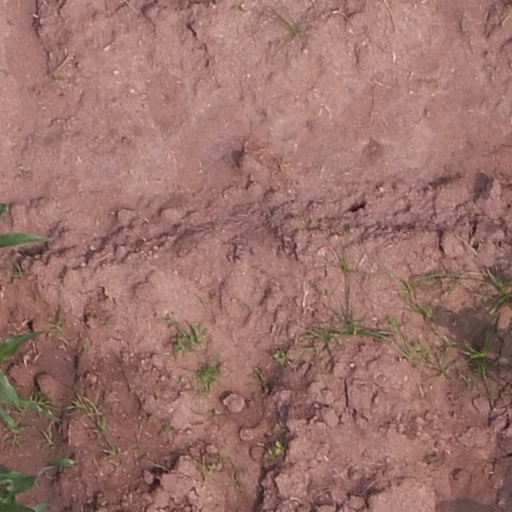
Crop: maize; corn